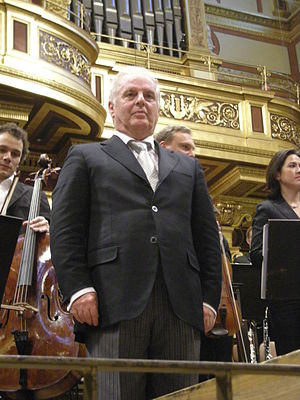
Daniel Barenboim
Daniel Barenboim efter en opførelse af Mahlers 5. symfoni i Wiener Musikverein, 2. november 2008.
Daniel Barenboim er en argentinsk-israelsk pianist og dirigent. Hans forældre er russiske jøder. Han har argentinsk, spansk, israelsk og palæstinensisk statsborgerskab. Barenboim blev først berømt som pianist. Som dirigent er han kendt for sit arbejde med orkestre bestående af såvel arabere som jøder og for sit samarbejde med palæstinenseren Edward Said. I 2001 vakte han furore i Israel ved at dirigere musik af Wagner.